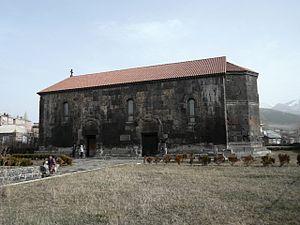
L'architecture arménienne s'est développée au fil des siècles de manière singulière. Des spécificités sont apparues, comme les gavits ou les jamatouns. La très grande majorité des constructions, notamment caractérisées par la coupole, sont religieuses et les forts, par exemple, se font plus rares. L'évolution de l'architecture arménienne est parallèle, voire similaire à l'évolution architecturale des monastères d'Arménie. L'architecture chrétienne est principalement constituée de plusieurs périodes de développement : l'essor des IVᵉ, Vᵉ et VIᵉ siècles qui voient la formation de cet art original, qui aboutit à un âge d'or au VIIᵉ siècle. Après une période sombre au VIIIᵉ siècle vient la « première renaissance » arménienne puis la seconde vers la fin du Moyen Âge.